Speed limits in Japan

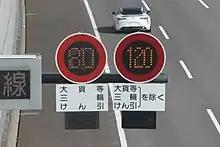
Variable speed limit signs used on expressways. Sign on the left denotes the limit for motor vehicles with a trailer, heavy trucks over 8 t and three wheelers (however, the speed limit for a heavy truck was in April 2024 raised from 80 to 90 km/h).

The highest speed limit in Japan is 120 km/h (75 mph), which applies on sections of Shin-Tōmei Expressway (E1A) and Tōhoku Expressway (E4), and expressways in the Kantō Plain leading to Tokyo, although a speed limit of 120 km/h is planned to be introduced on some more expressways.